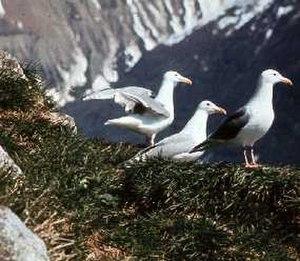
Le bassin de la Baie des Glaciers, situé en Alaska du Sud-Est, englobe la Baie des Glaciers et les montagnes et glaciers environnants. Il a été proclamé monument national américain le 25 février 1925, a ensuite été agrandi, et définit le 2 décembre 1980 comme parc national et réserve de la Baie des Glaciers en vertu de l'Alaska National Interest Lands Conservation Act, couvrant une superficie de 1 329 000 ha. En 1986, l'UNESCO a créé une réserve mondiale de biosphère de 23 000 ha. C'est la plus grande réserve de biosphère gérée par l'UNESCO dans le monde. En 1992, l'UNESCO a désigné cette zone comme faisant partie d'un site du patrimoine mondial, s'étendant sur une superficie de 98 000 km², qui comprenait également le Parc national de Wrangell–Saint-Élie, le parc national Kluane et le parc Tatshenshini-Alsek. Une partie du parc national est également une réserve intégrale couvrant 1 076 000 ha.